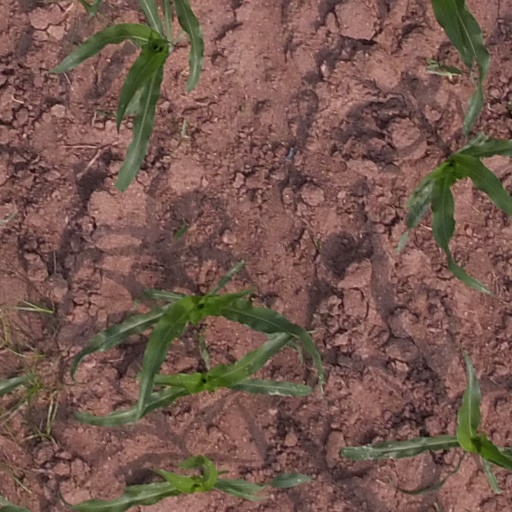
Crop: maize; corn